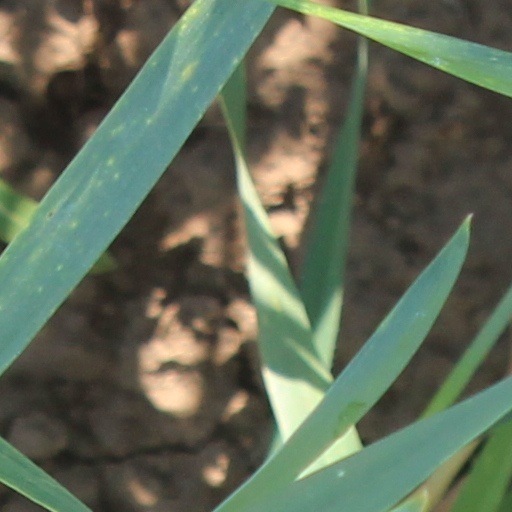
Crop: wheat